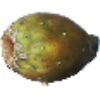
Label: cactus_fruit